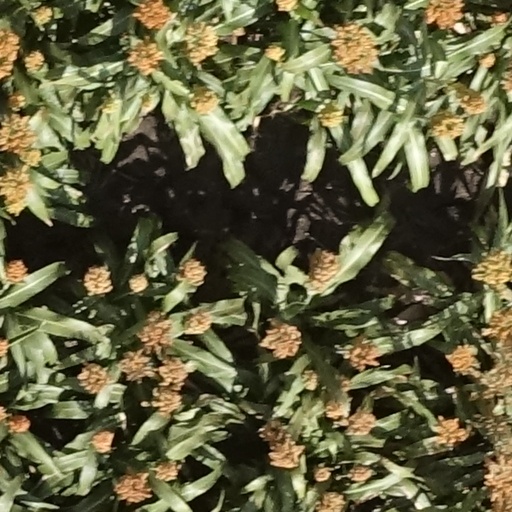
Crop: sorghum